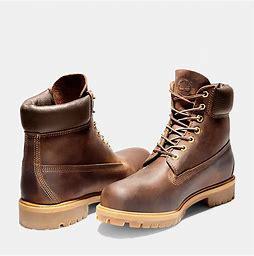
Brand: Timberland
Model: 6 Inch